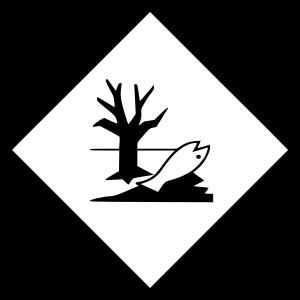
L'accord européen relatif au transport international des marchandises dangereuses par route, fait à Genève le 30 septembre 1957 sous l'égide de la Commission économique pour l'Europe, est entré en vigueur le 29 janvier 1968. L'accord proprement dit a été modifié par le protocole portant amendement de l'article 14, paragraphe 3, fait à New York le 21 août 1975, qui est entré en vigueur le 19 avril 1985.